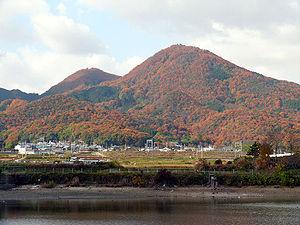
"Les sanukitoïdes ou roches de la suite sanukitoïde sont des séries de roches plutoniques calco-alcalines méta-alumineuses, riches en magnésium, de chimie intermédiaire à felsique, donnant comme volcanites des adakites pauvres en silice — de type LSA —, appelées localement au Japon ""sanukites"" ou ""setouchites"".